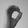
ASL letter: O